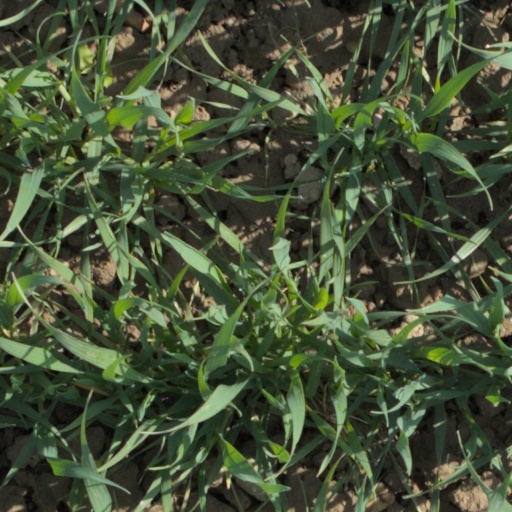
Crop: wheat